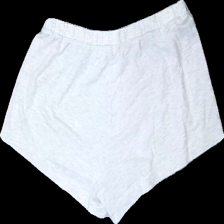
View: back
Type: Shorts
Category: Ladies
Brand: H&M
Colors: White, Grey
Material: 63% Cotton 37% Polyester
Pattern: Striped
Cut: Cropped
Size: M
Season: All
Price range: 50-100
Recommended usage: Reuse